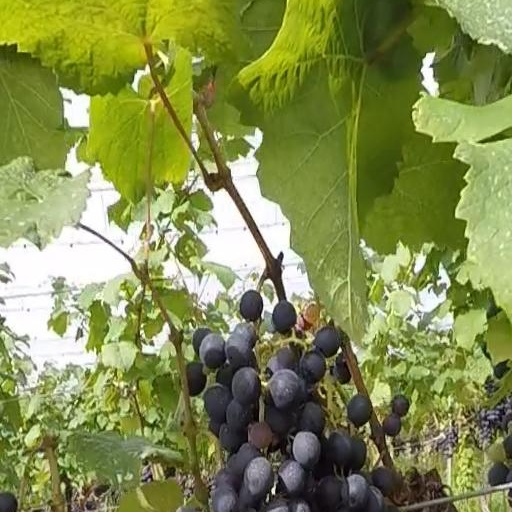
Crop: grape